Operation Goldeneye

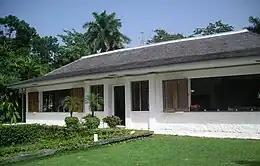
Fleming's Goldeneye estate, where he wrote all the Bond novels

Fleming later named his Jamaican estate "Goldeneye", and began writing his series of James Bond novels there. The name was also used for the title of the seventeenth James Bond film, "GoldenEye" starring Pierce Brosnan as Bond.